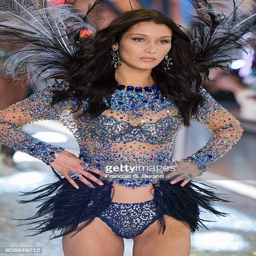
equestrian walks the runway at show